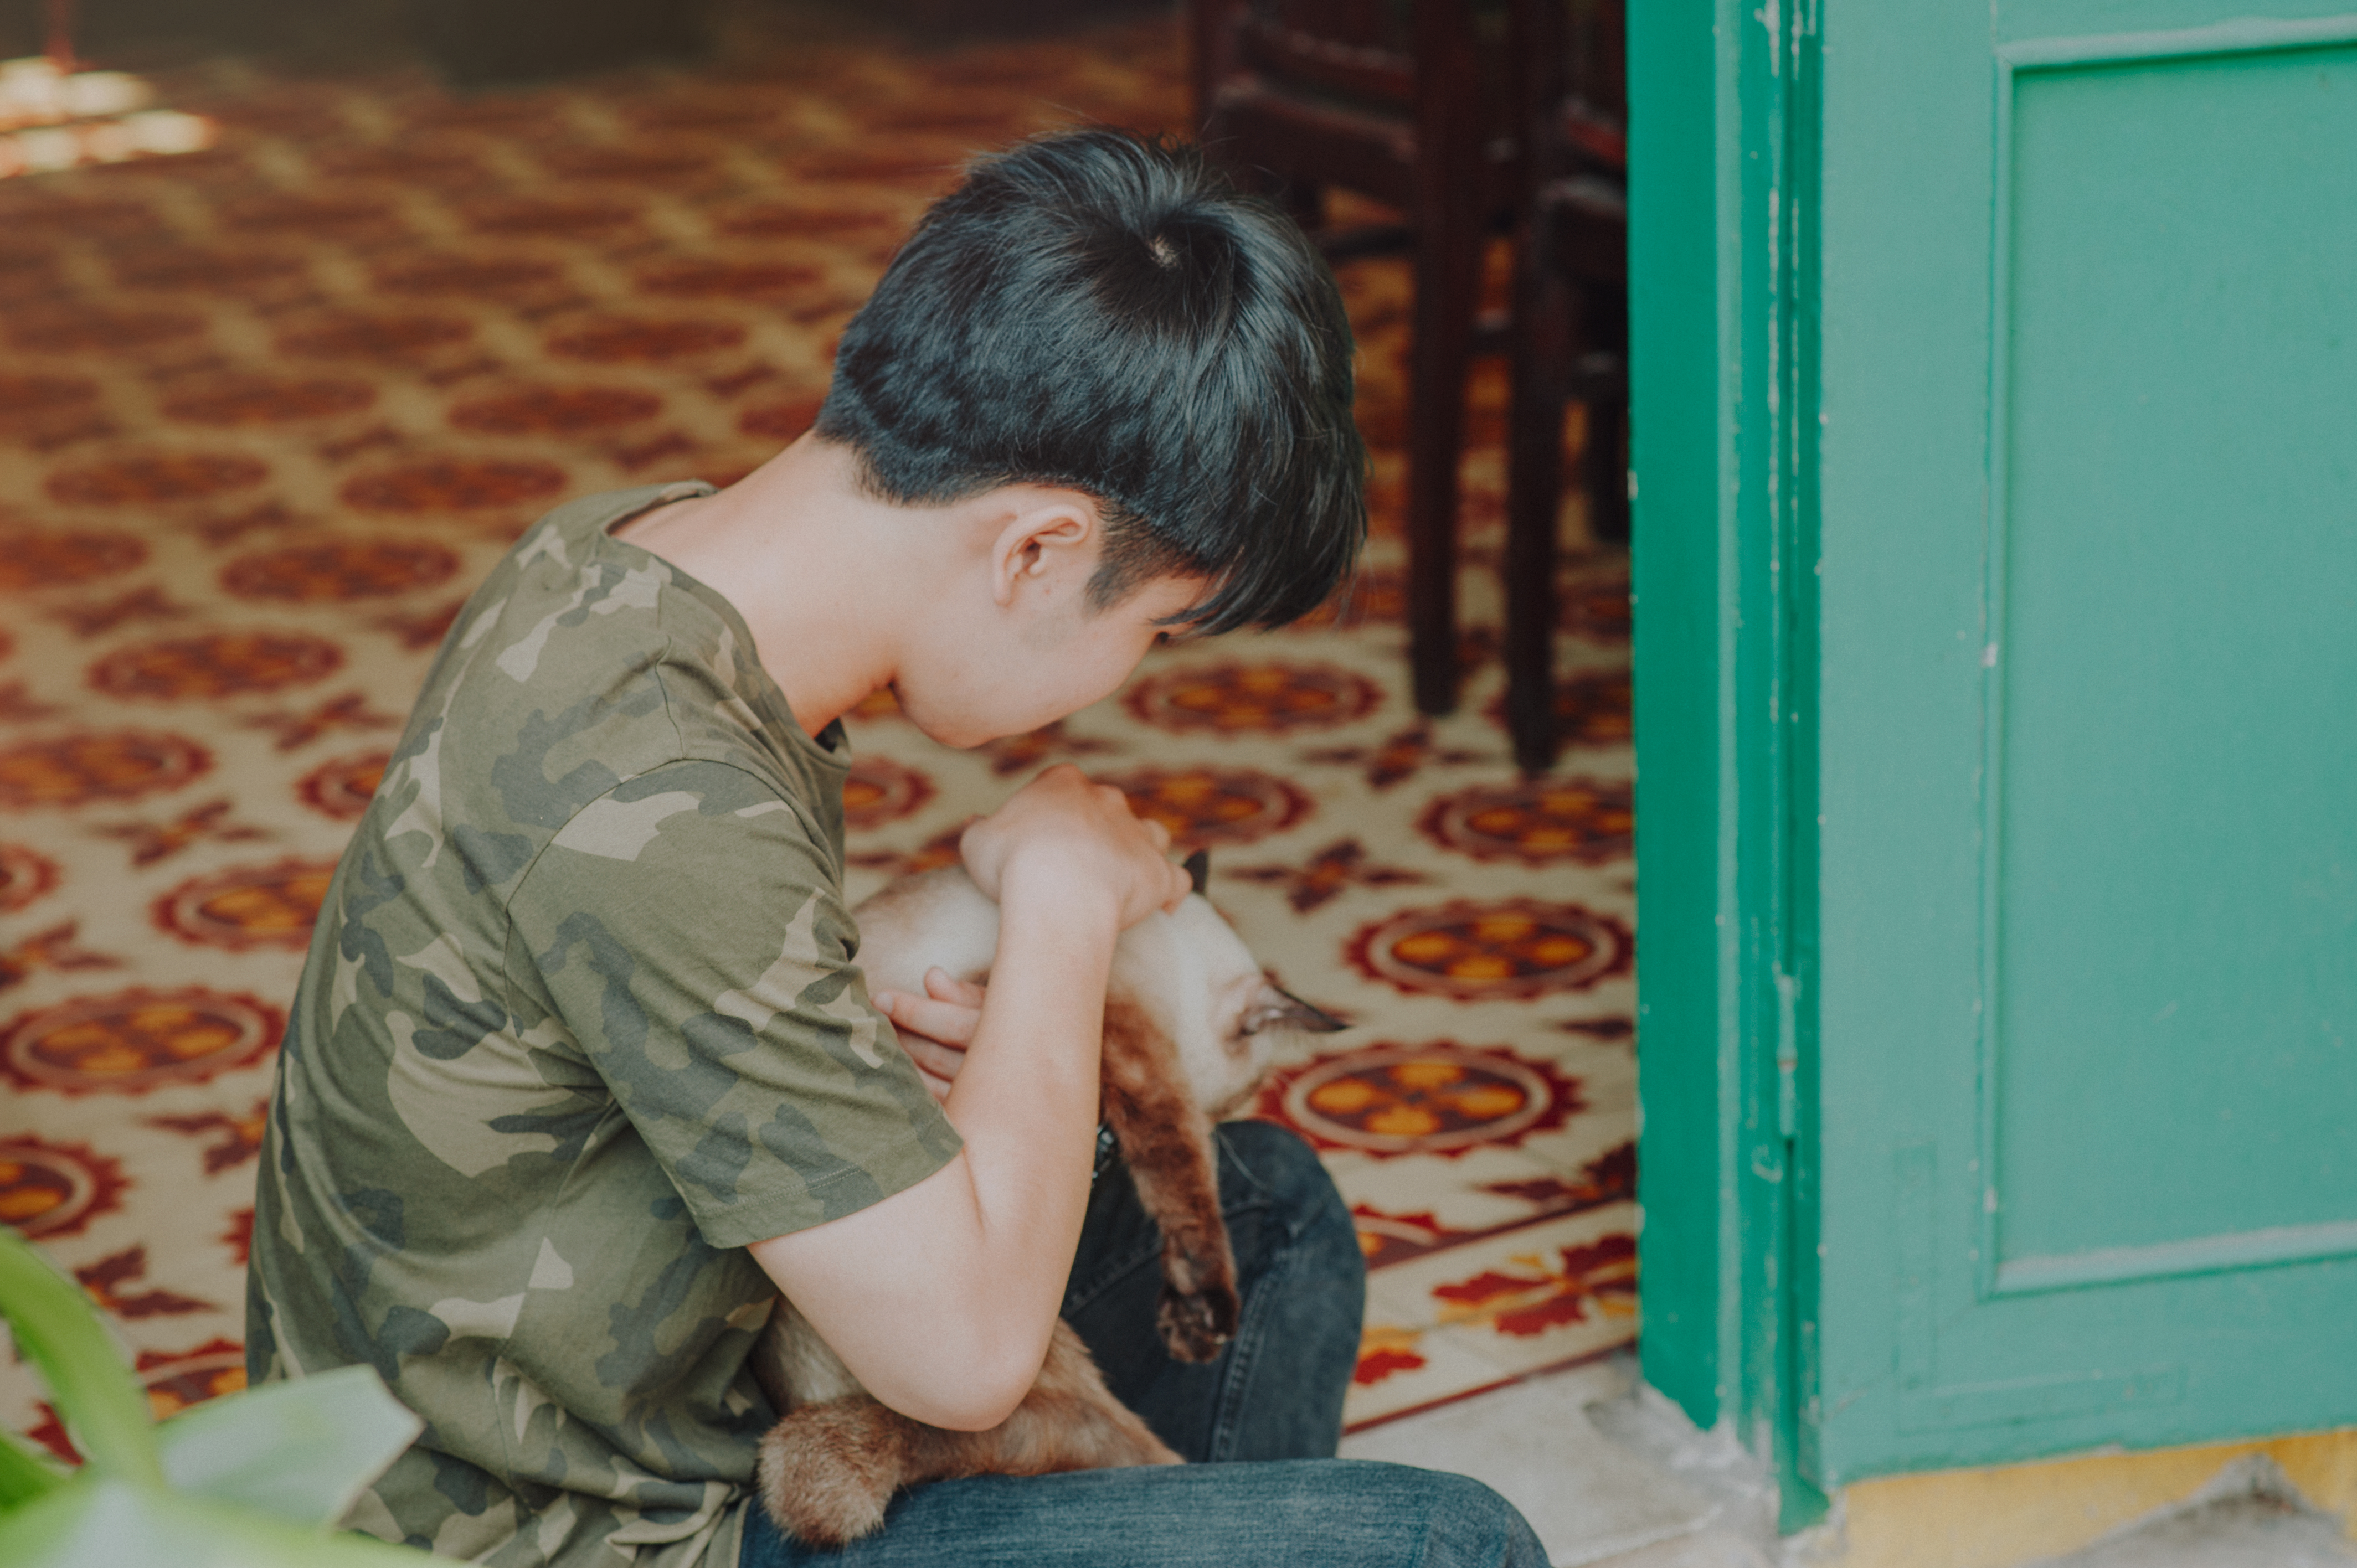
love, cute, portrait, landscape, beautiful, travel, happy, lovely, art, natural, mountain, photograph, skin, green, sitting, child, snapshot, boy, girl, toddler, play